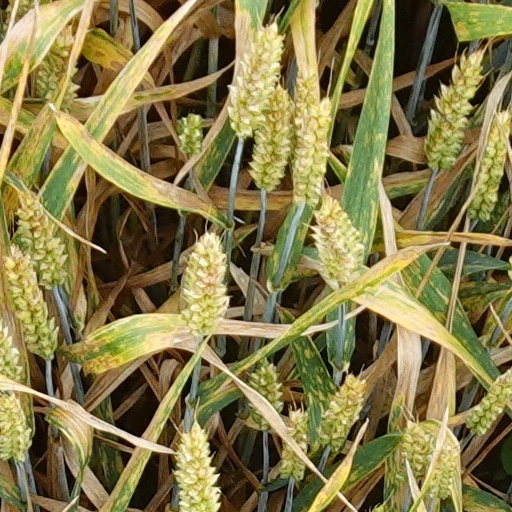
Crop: wheat